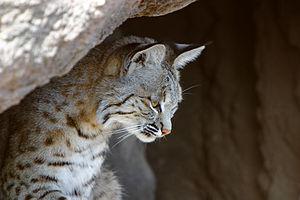
Portrait d'un Lynx roux en captivité dans un refuge animalier à Tucson en Arizona.